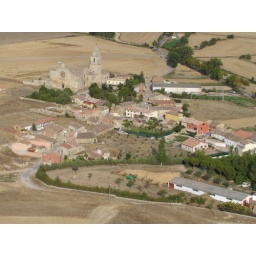
Castrojeriz, long, white building in foreground is an albergue, open in warmer months